Giacomo Francesco Cipper

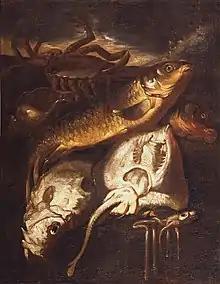
"Still life of fish and shellfish" by Giacomo Francesco Cipper

Giacomo Francesco Cipper, also known as Il Todeschini, (Feldkirch, 1664 - Milan, 1736) was an Austrian painter in Milan from 1696 to 1736.